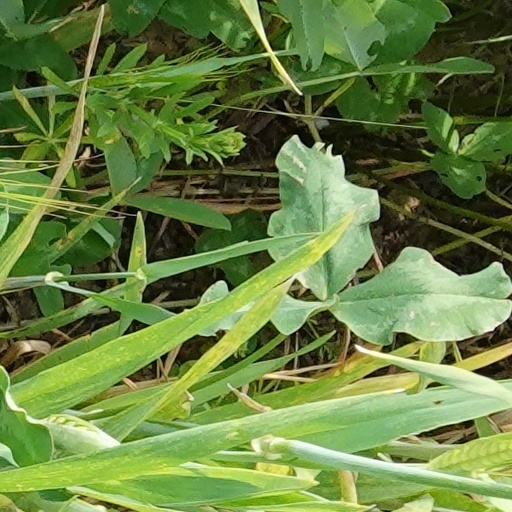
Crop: wheat